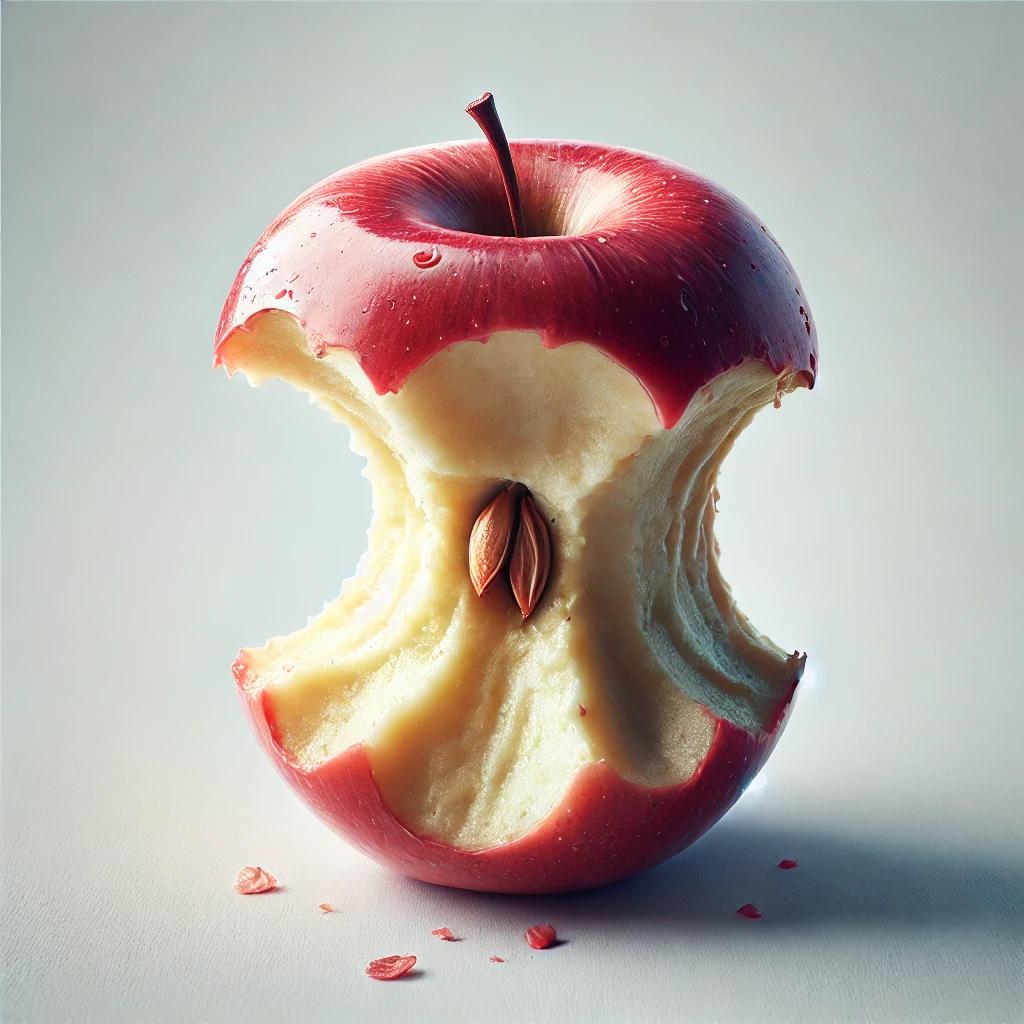
Etiqueta: orgánico